List of mayors of Ravenna

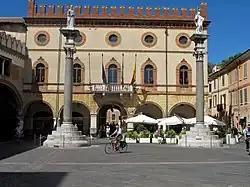
Ravenna's City Hall

The mayor of Ravenna is an elected politician who, along with the Ravenna's city council, is accountable for the strategic government of Ravenna in Emilia-Romagna, Italy.